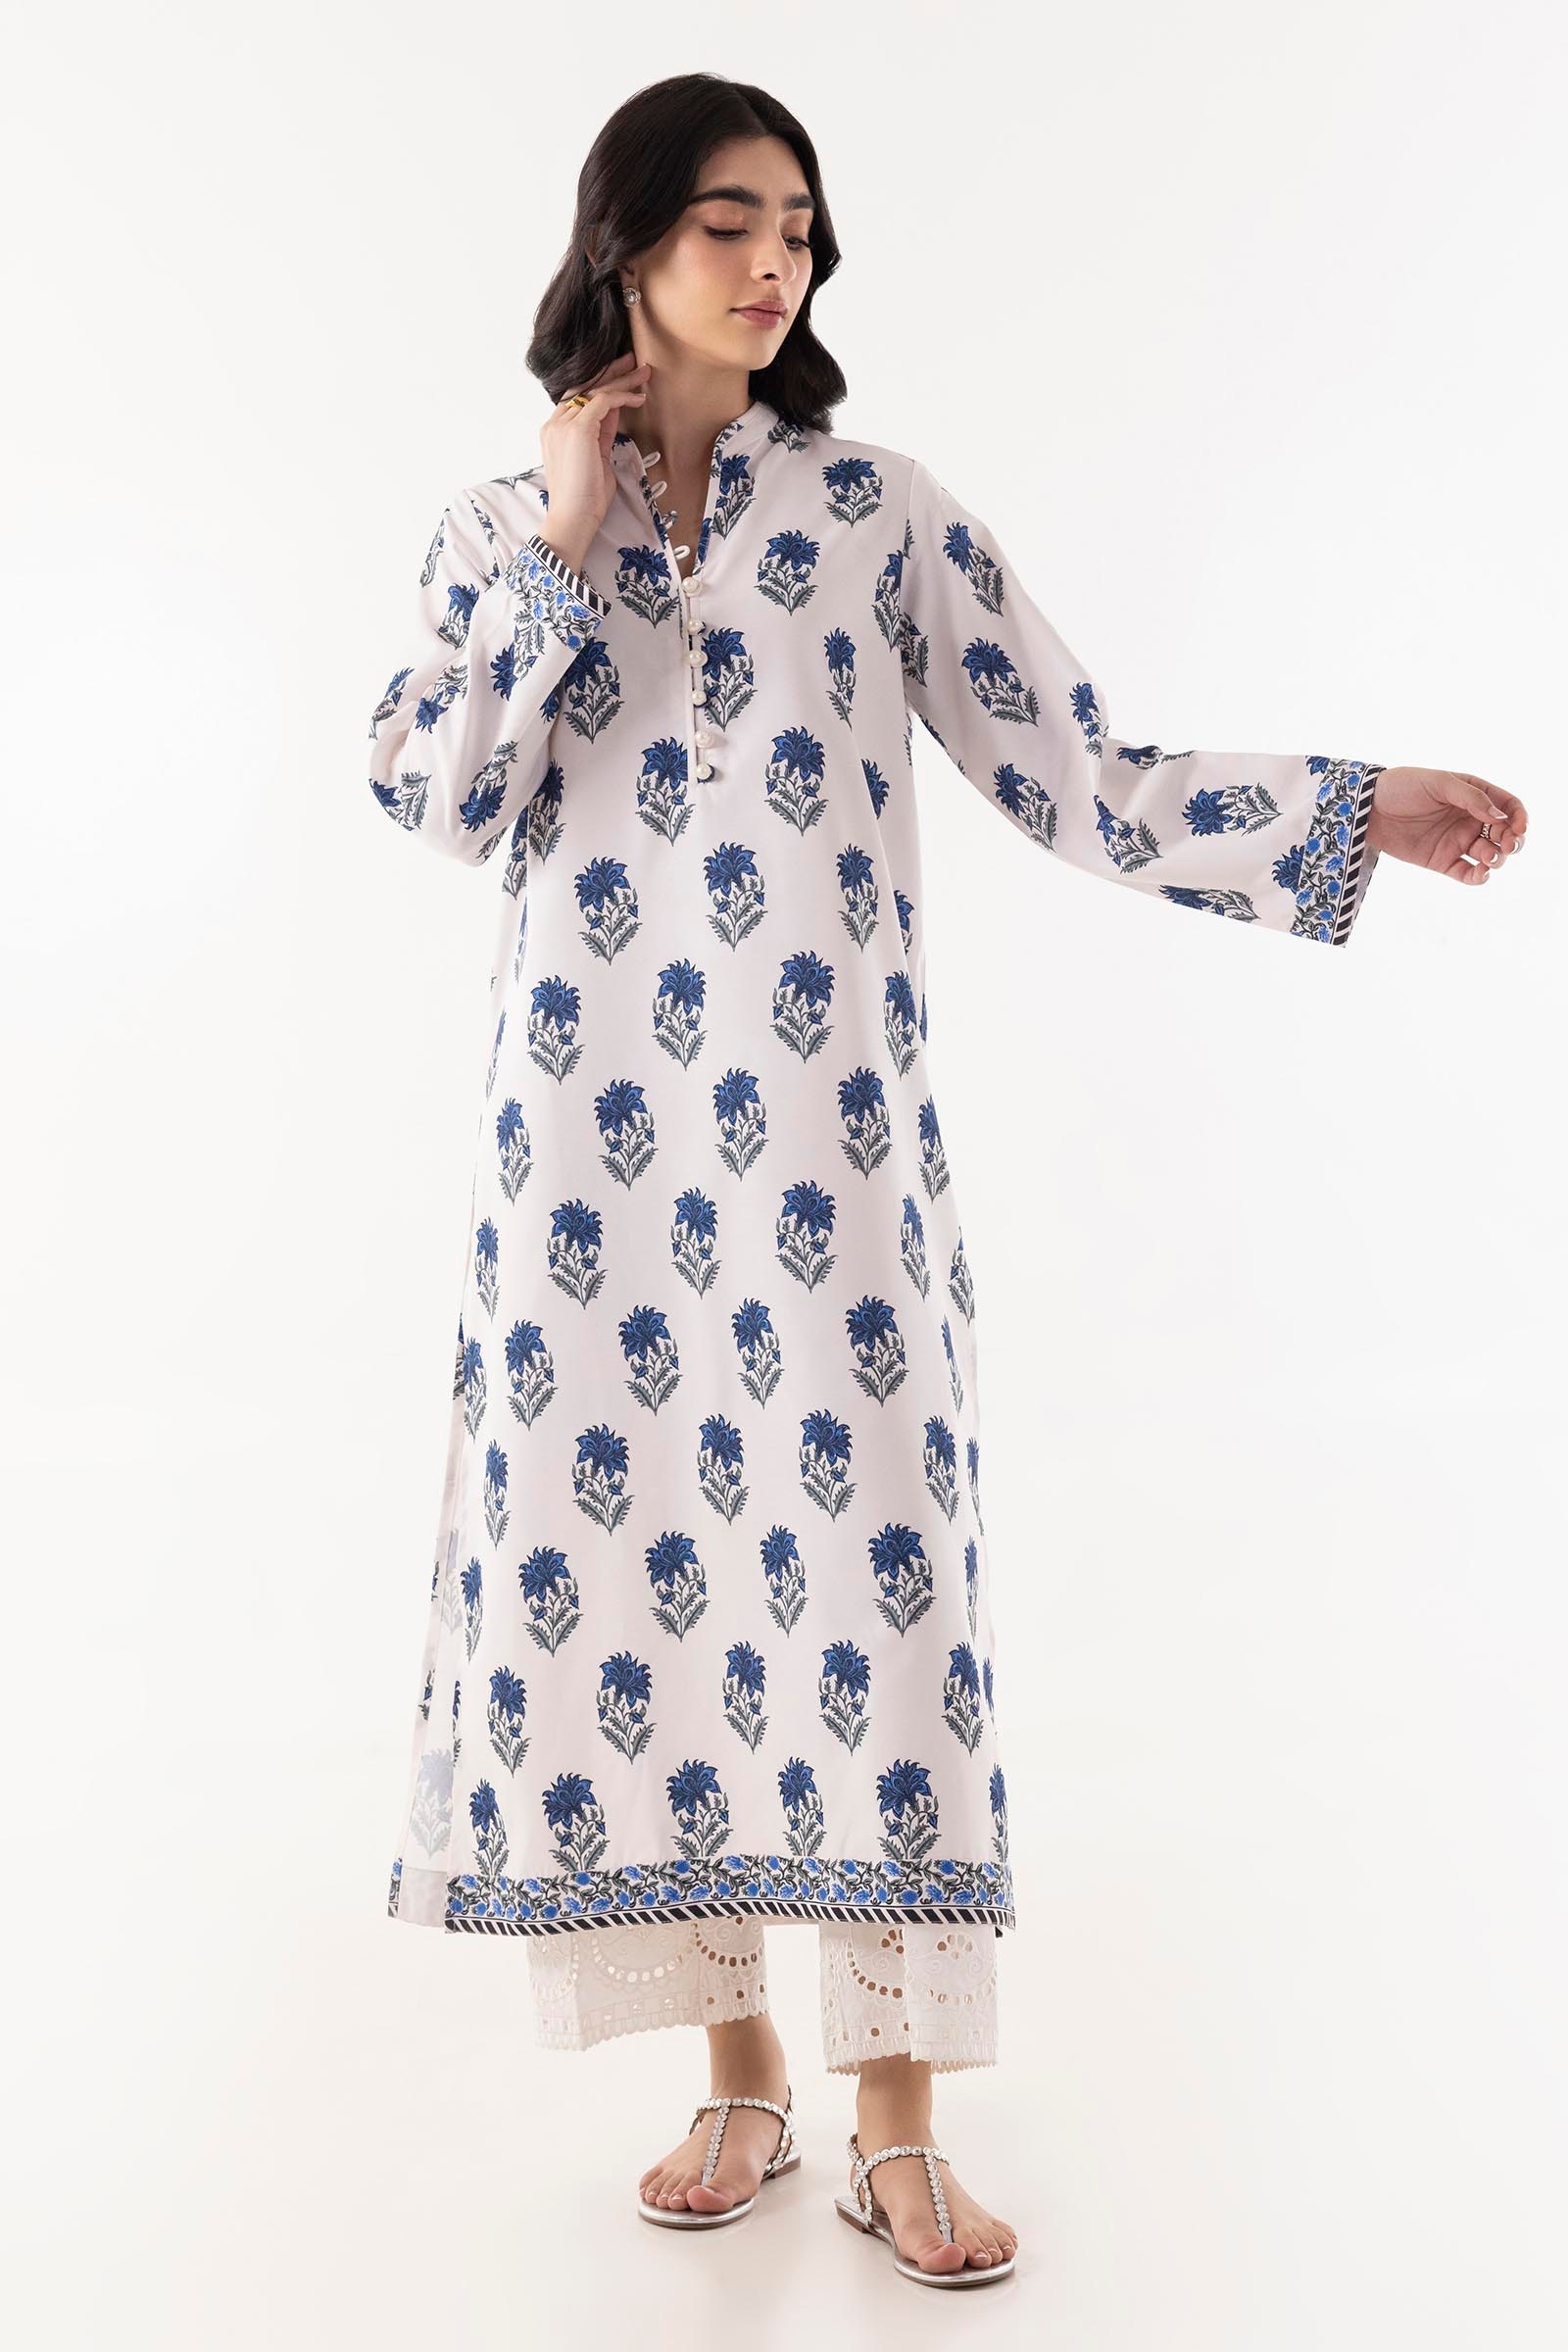
blue multi kurta set